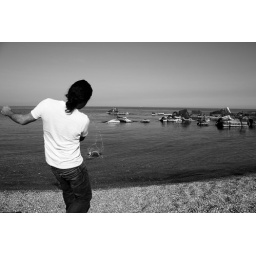
Black and white photo of a man throwing stones in the sea